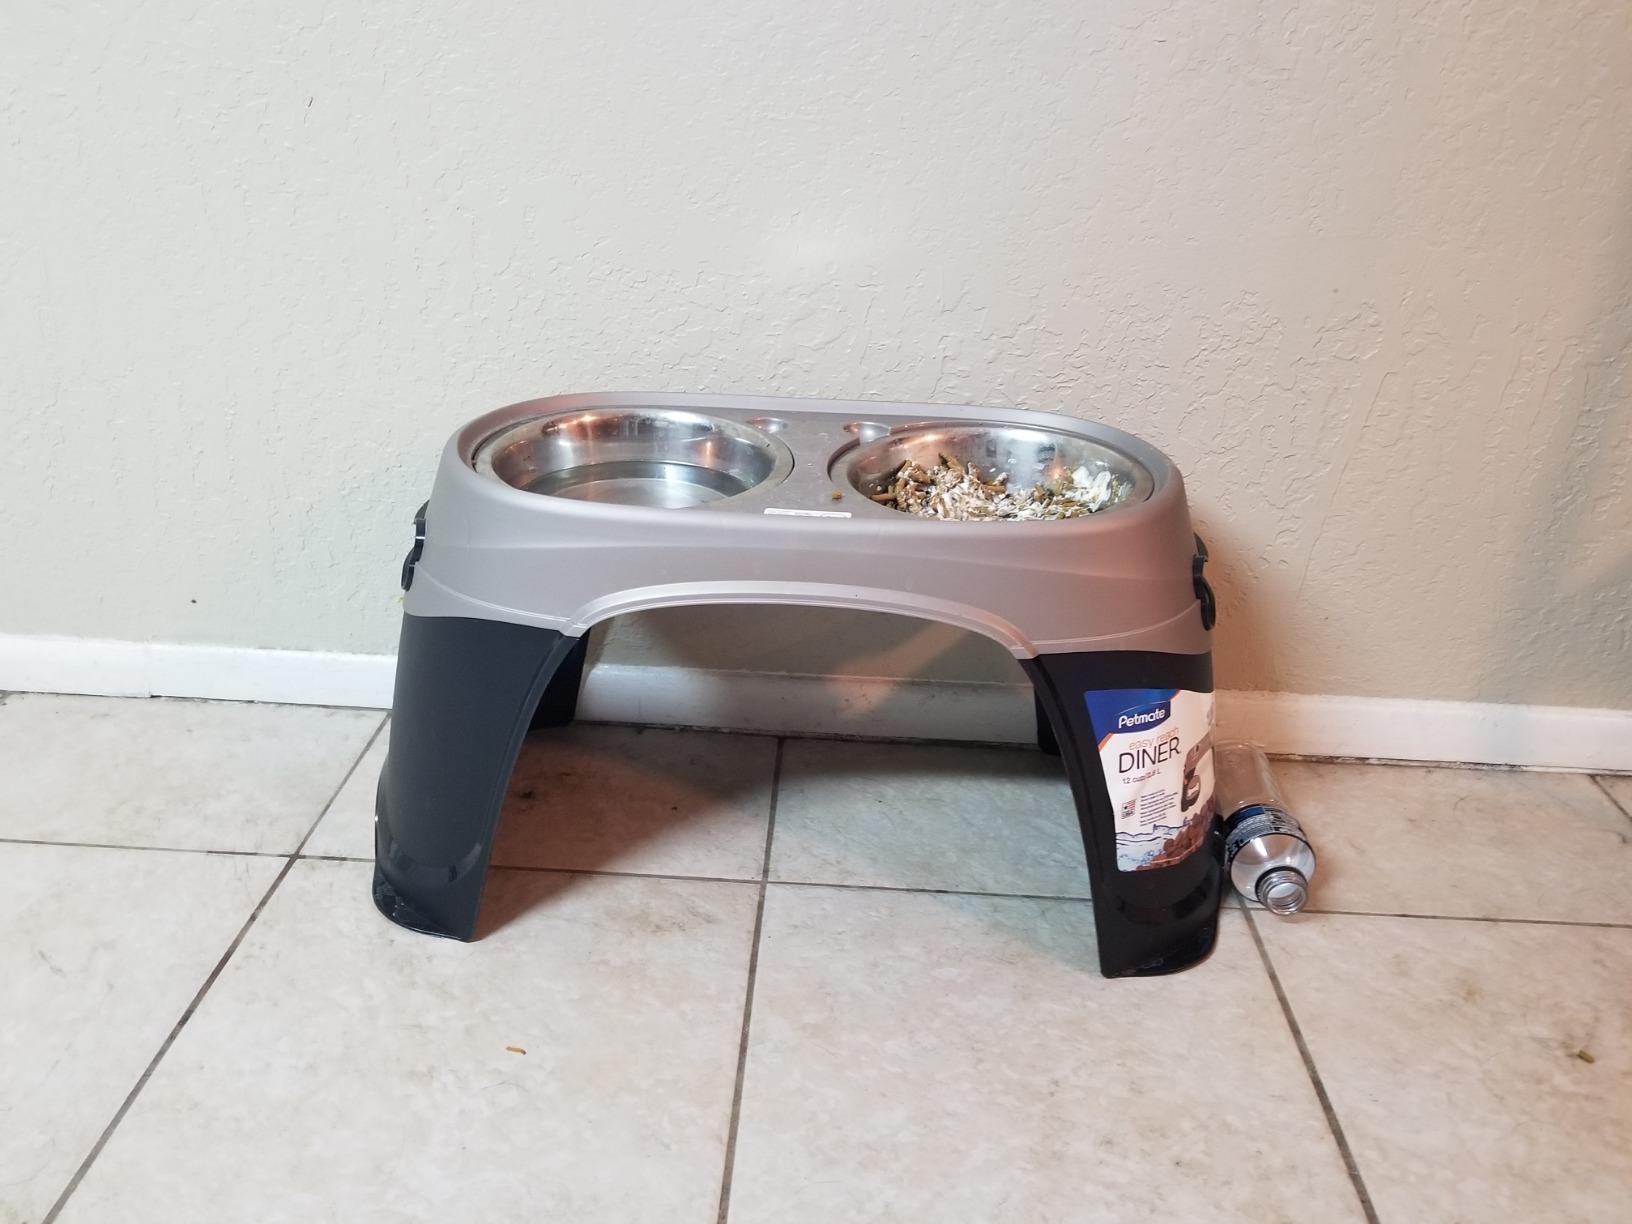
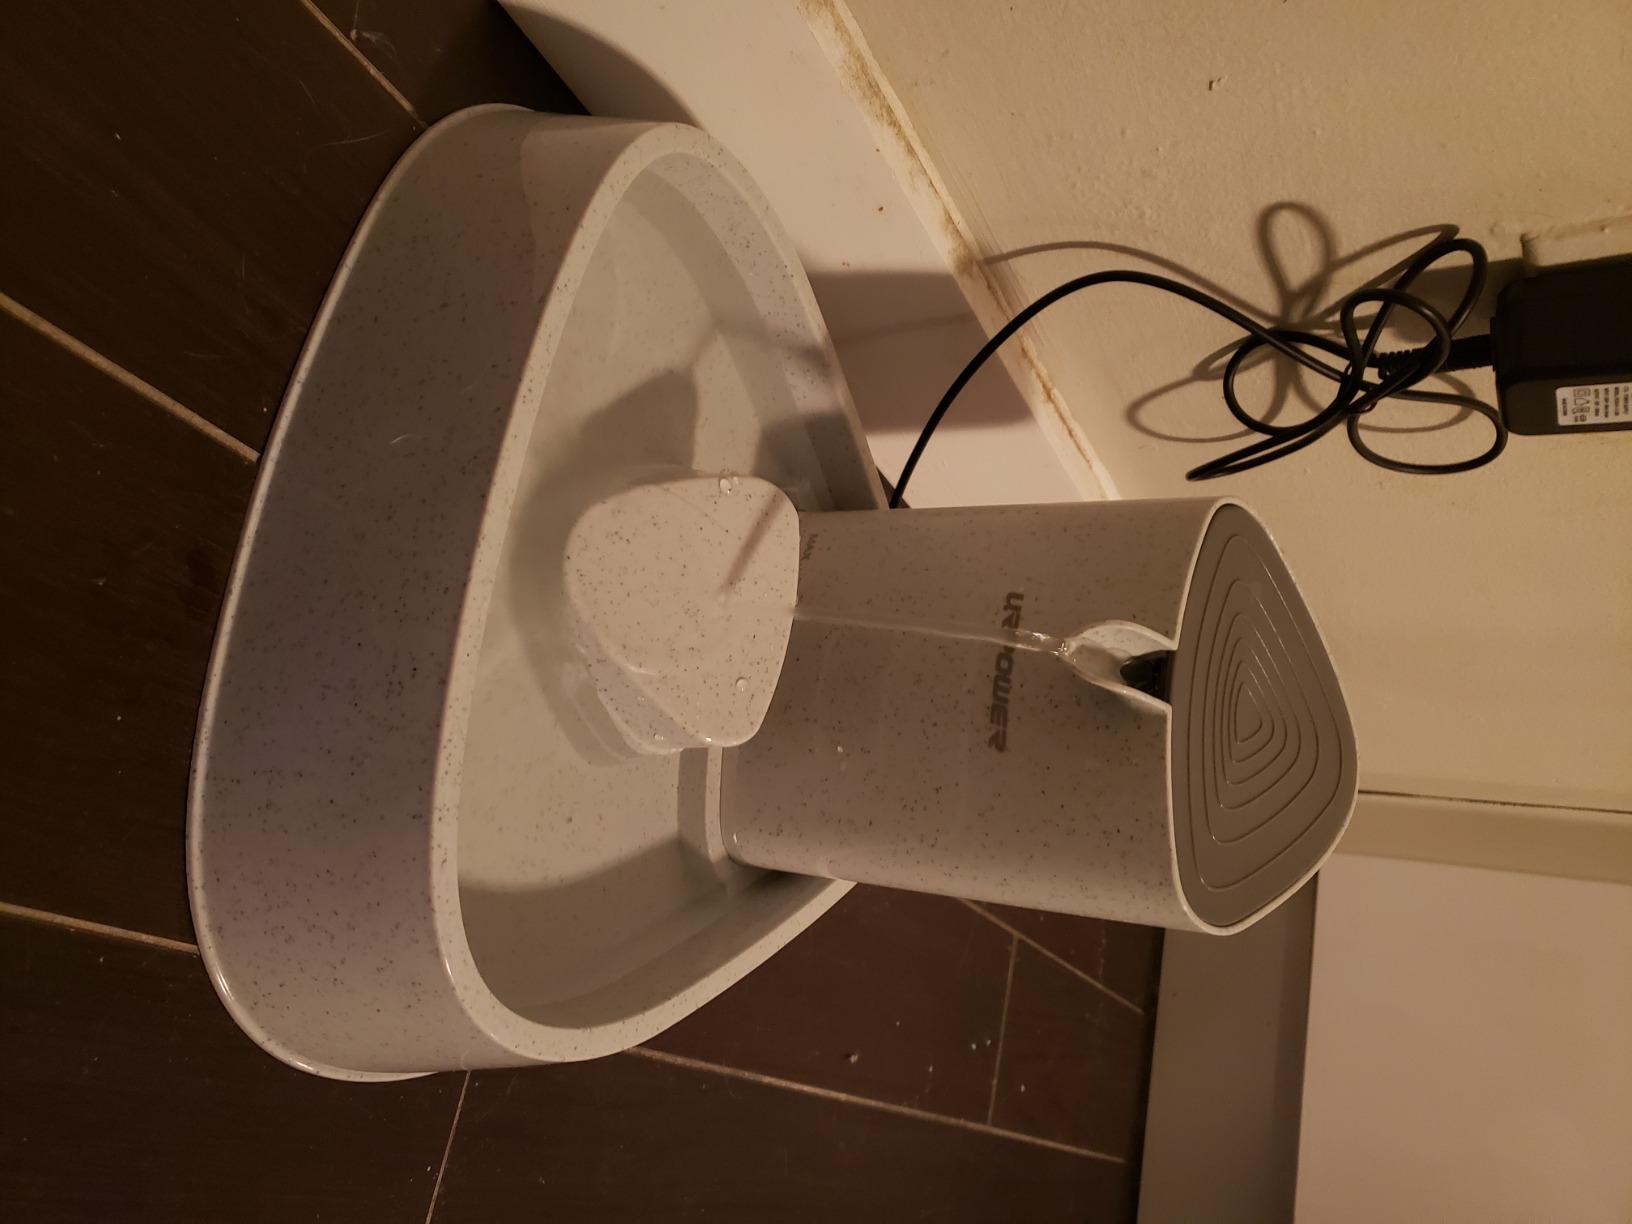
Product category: items_bowl
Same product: no